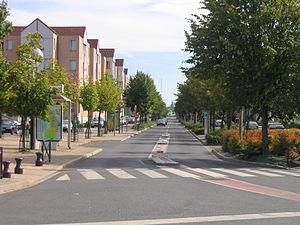
Savigny-le-Temple est une commune française, située dans le département de Seine-et-Marne en région Île-de-France. Village rural à l'origine, cette commune a fait partie de la ville nouvelle de Sénart, et connaît alors une hausse spectaculaire de sa population.